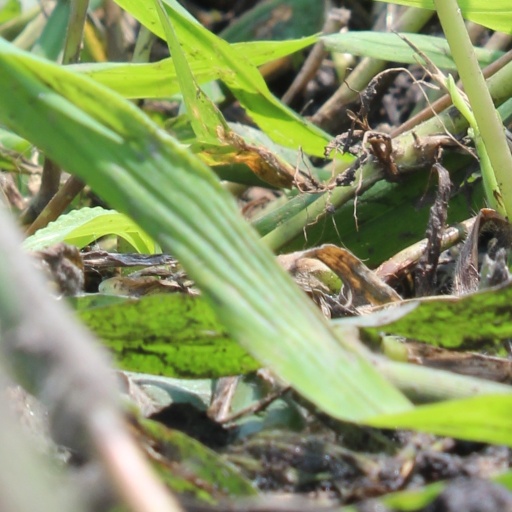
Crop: rice